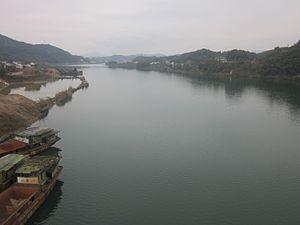
Photo de la Rivière Zi à Lengshuijiang, Hunan, Chine. 中文（简体）‎: 流经湖南省冷水江市的资江。